Matar judíos

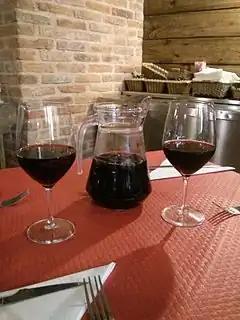
Leonese lemondade, drunk during the "Matar judíos"

Matar judíos is a tradition during Holy Week celebrations in the northern Spanish Province of León, especially in the city of León and its environs, during which participants drink Leonese lemonade, consisting primarily of lemonade, red wine, and sugars.